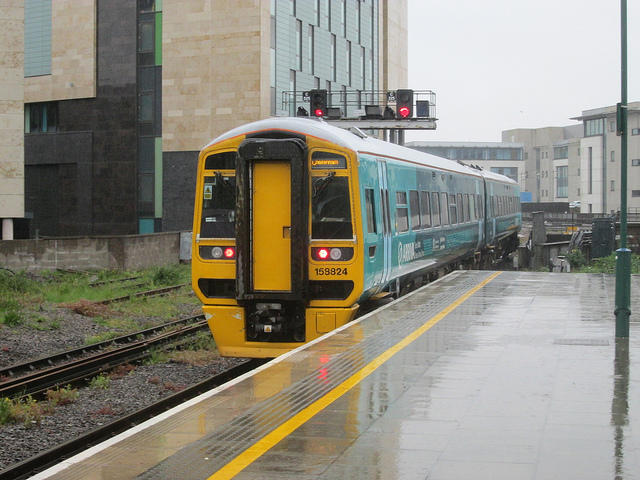
A train that is sitting on a track.

A train leaves from the station on a rainy day.

a subway train is either leaving or pulling into the station

A yellow subway train is coming into the subway station.

A train driving down the track pulling into the station.